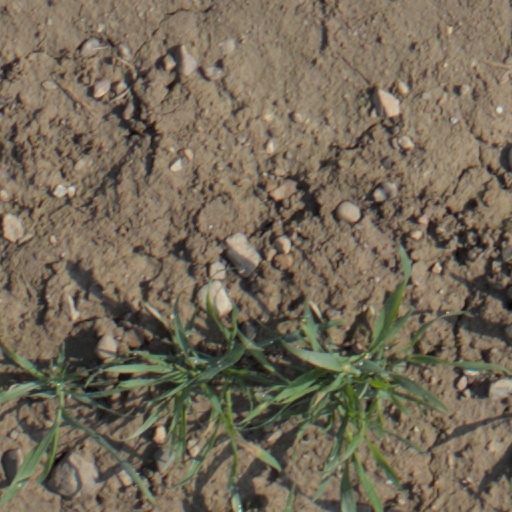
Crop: wheat